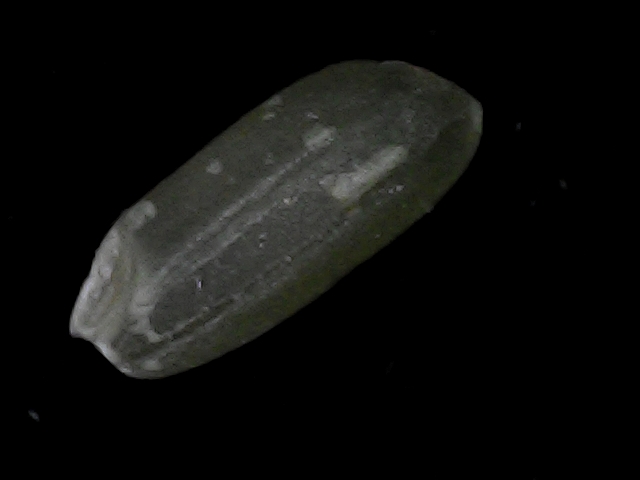
Rice variety: BD95